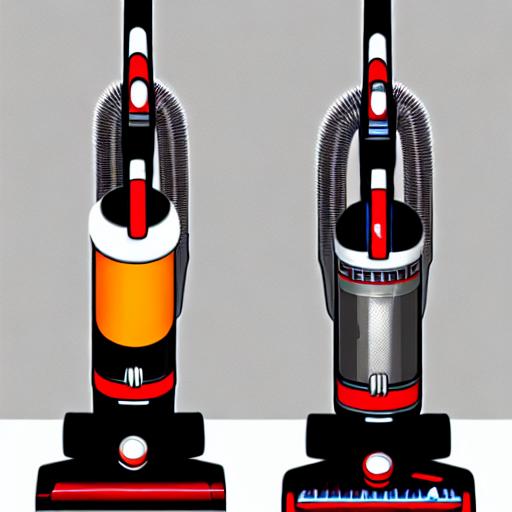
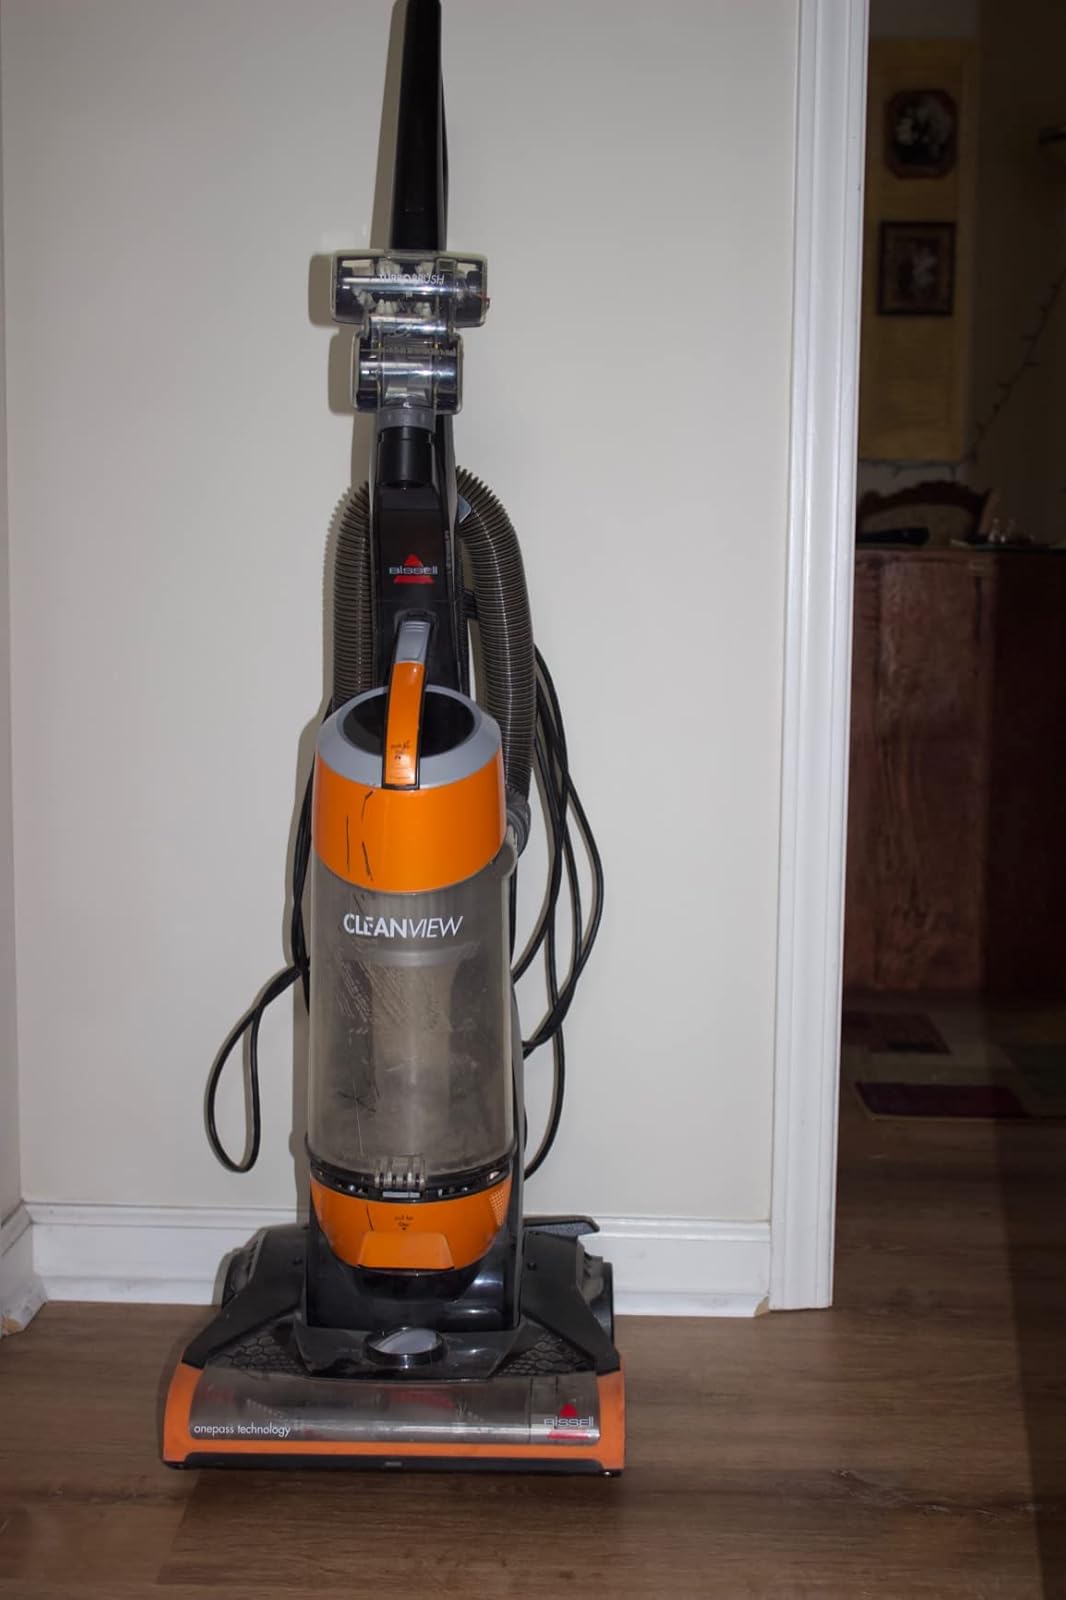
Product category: items_vacuum
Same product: no